Deep Brillante

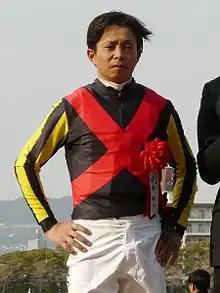
Yasunari Iwata, who rode Deep Brillante in all of his races

On his 2012 debut Deep Brillante started odds-on favourite for the Grade 3 Kyodo Tsushin Hai over 1800 metres at Tokyo on 12 February. He led for most of the way but was overtaken by Gold Ship 100 metres from the finish and beaten one and three quarter lengths into second. In March he again headed the betting when he contested the Grade 2 Spring Stakes at Nakayama Racecourse. After racing in fourth he took the lead in the straight and went clear of his rivals before faltering in the closing stages and being beaten by Grandezza. Despite consecutive defeats, Yahagi kept his faith in the horse, describing him as having "tremendous potential". Deep Brillante started third favourite for the Grade 1 Satsuki Sho at Nakayama on 15 April and finished third of the eighteen runners behind Gold Ship and World Ace.